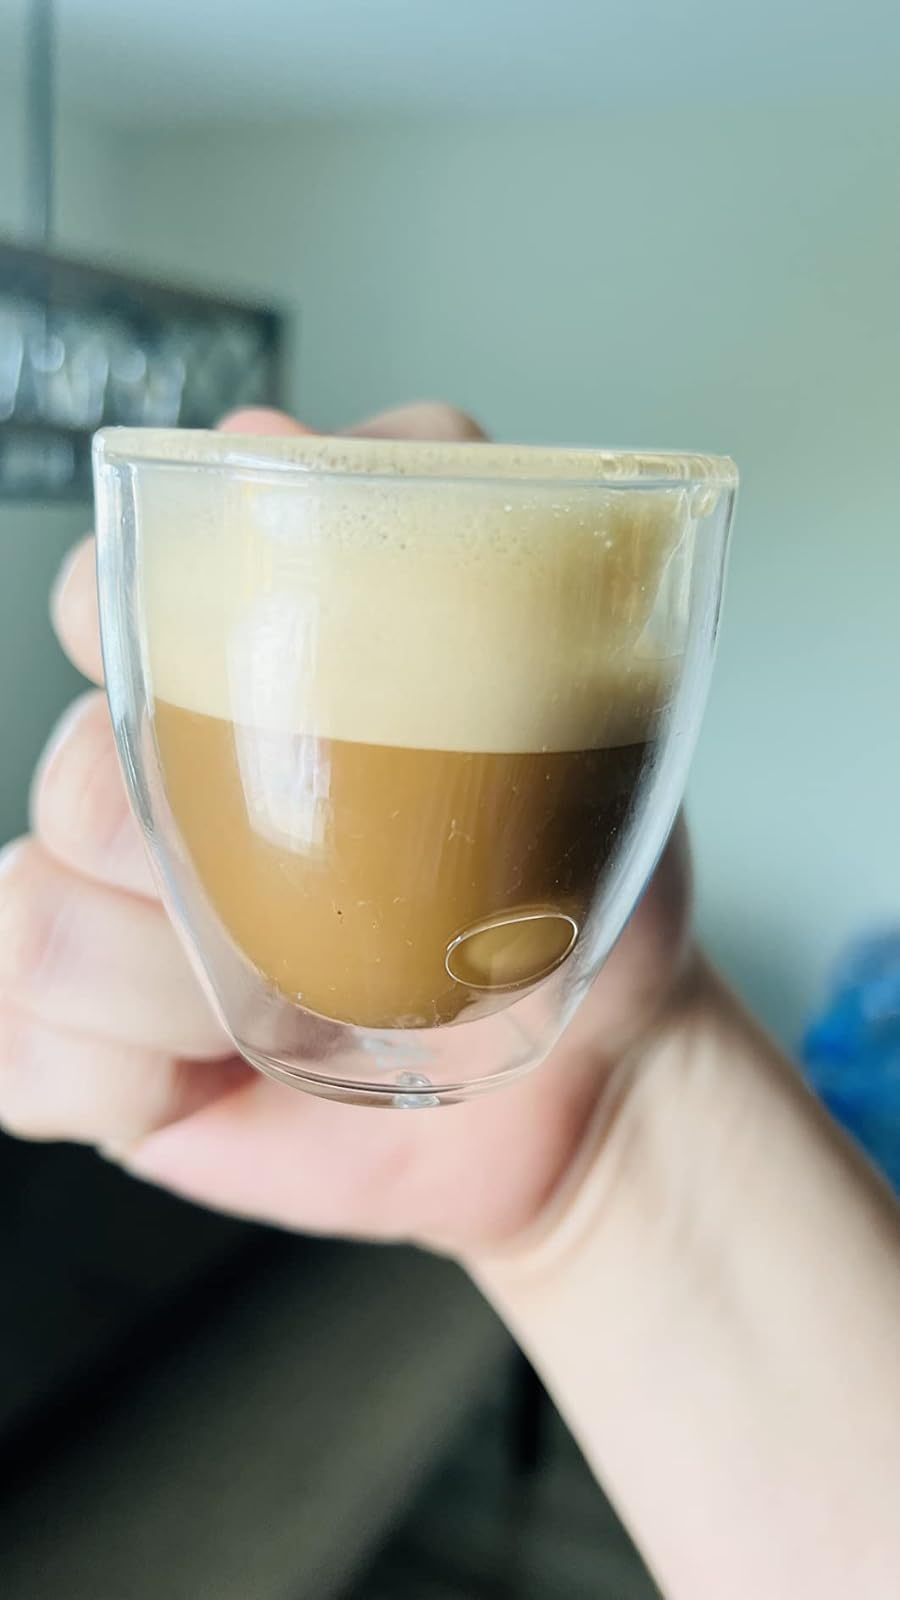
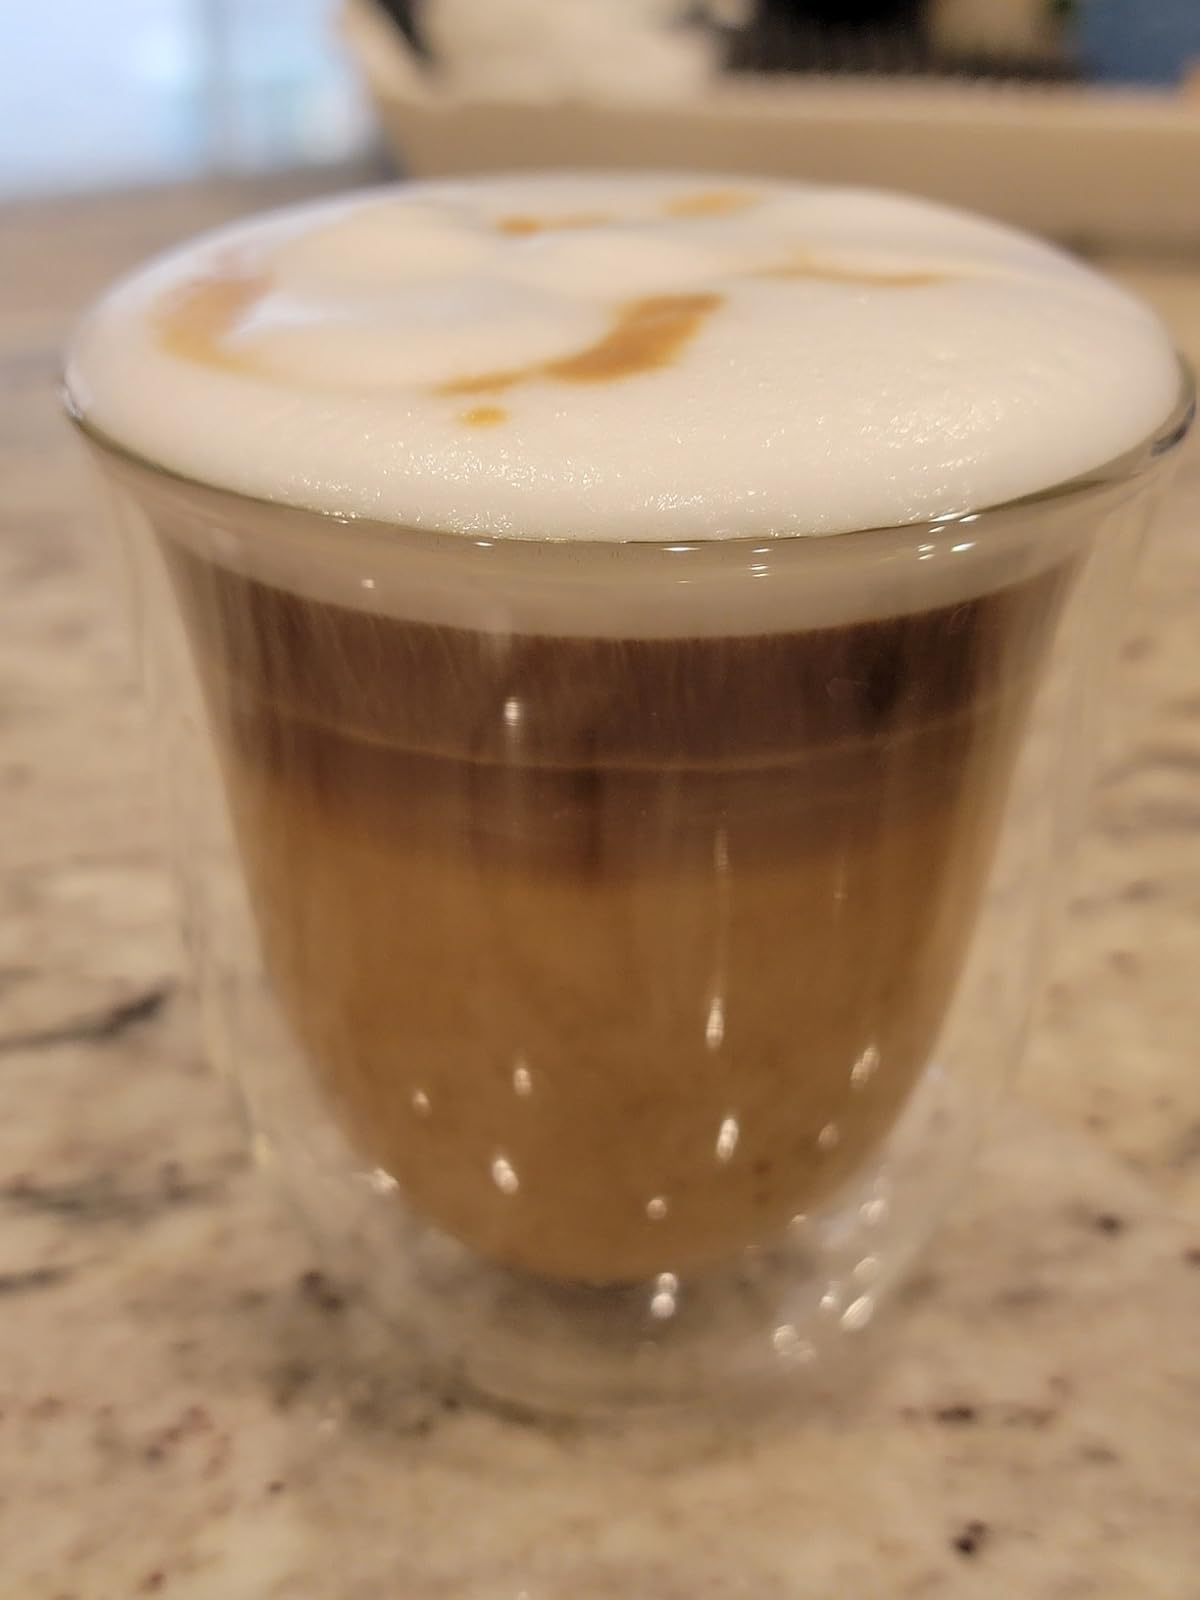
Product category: items_mug
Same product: no